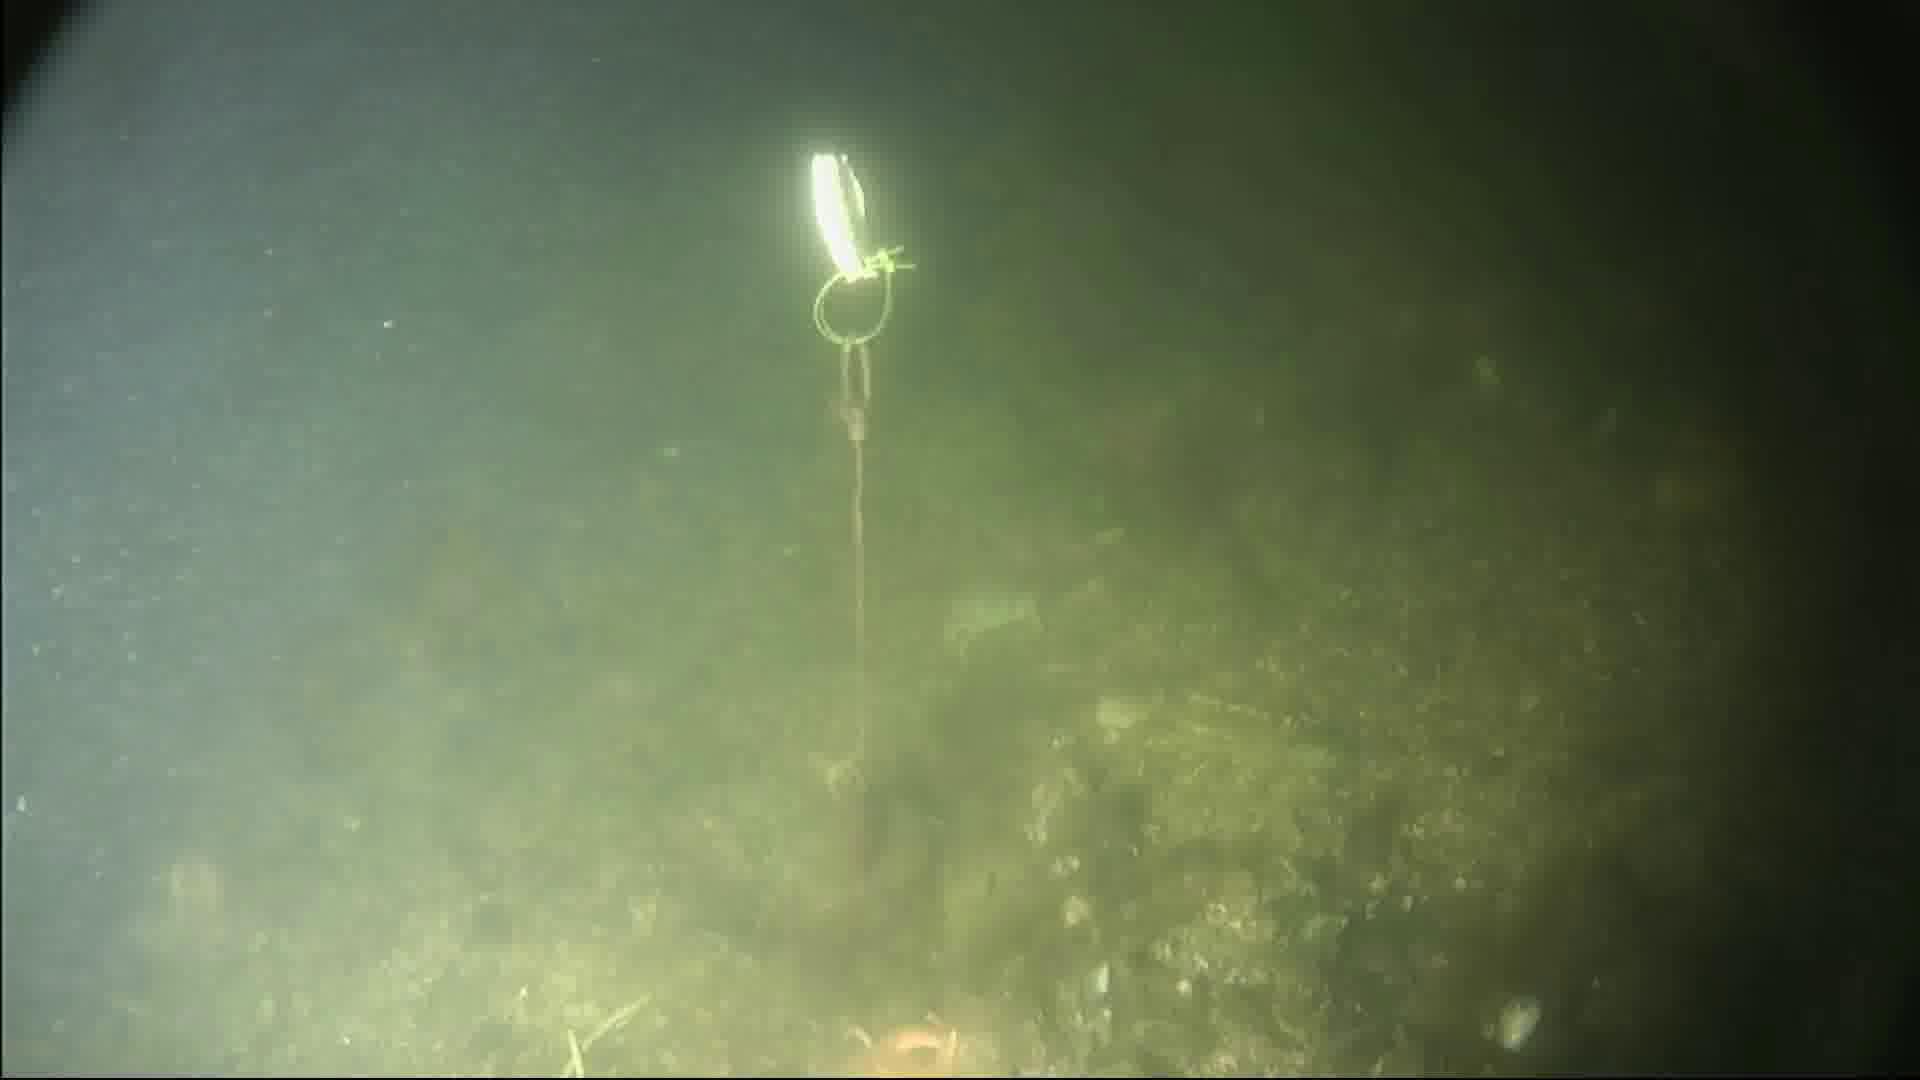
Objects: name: starfish
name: crab